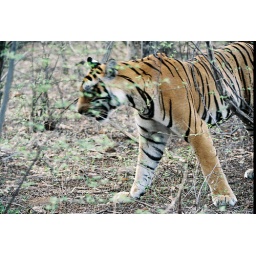
male tiger cub in brush.2